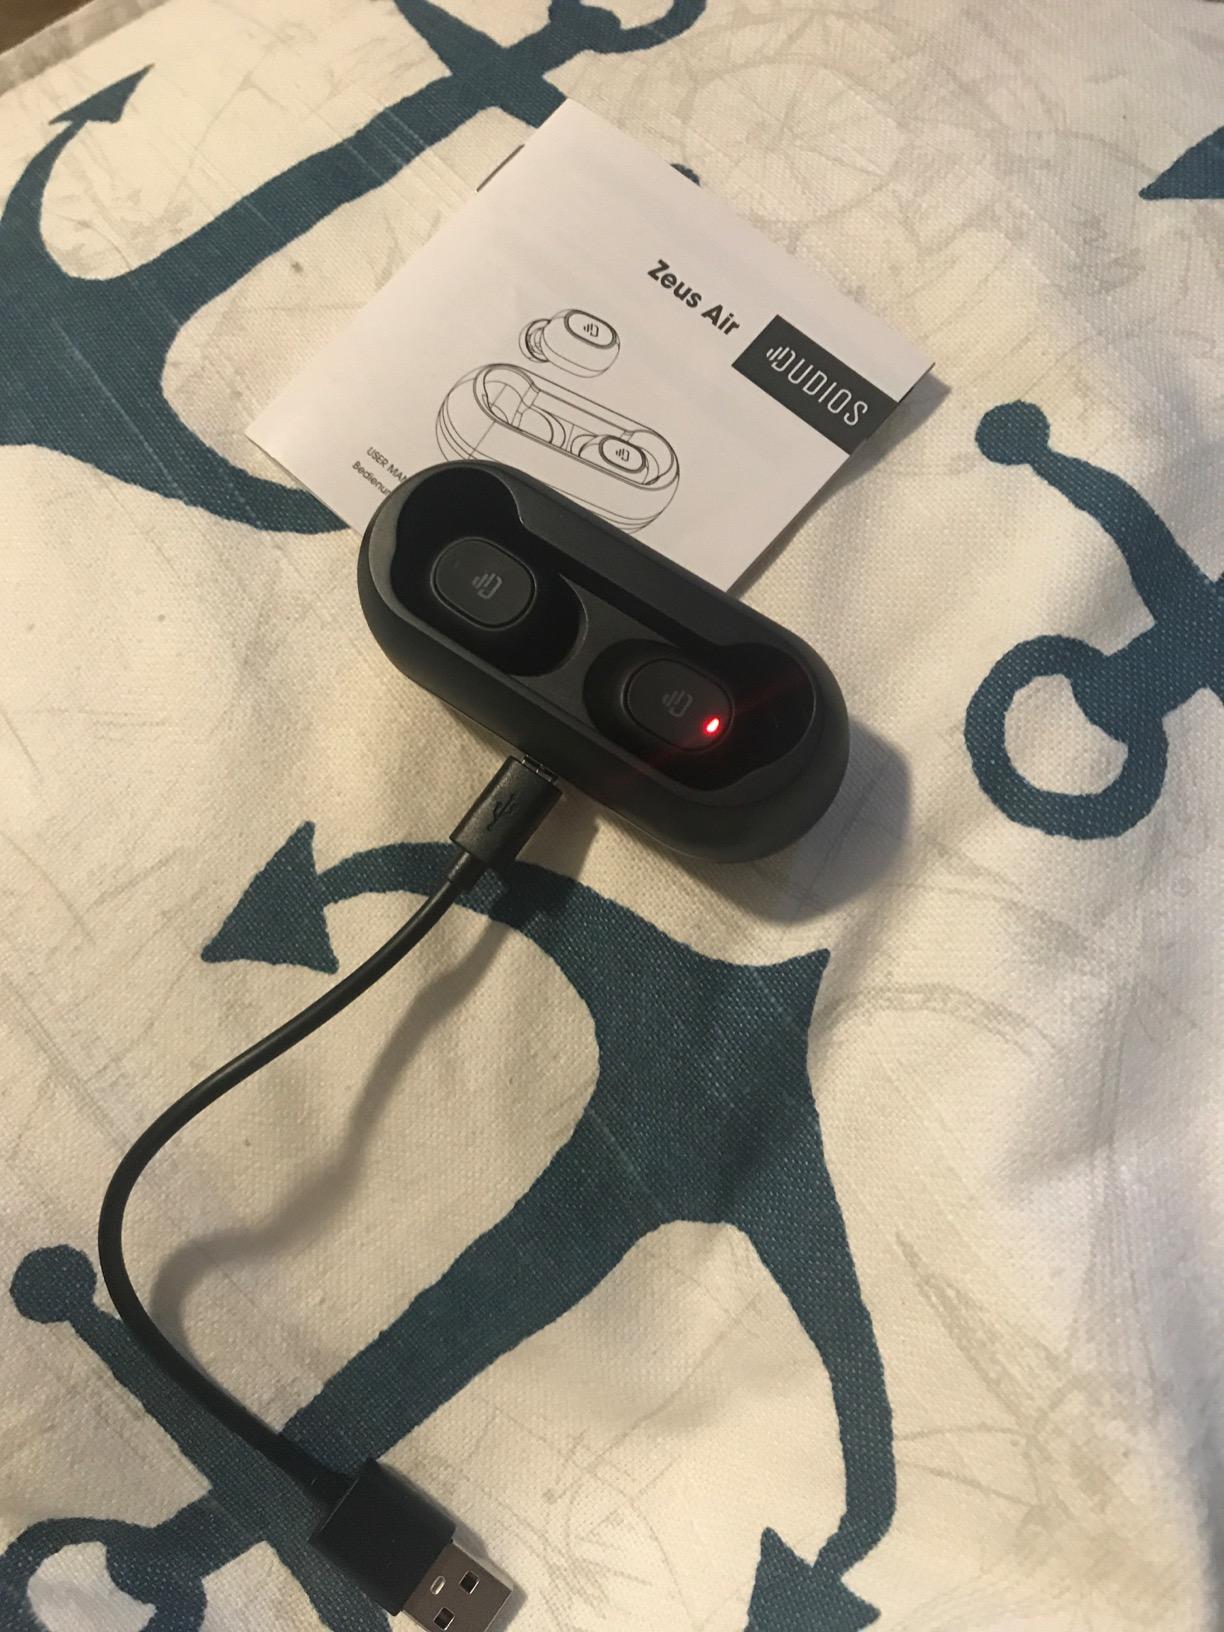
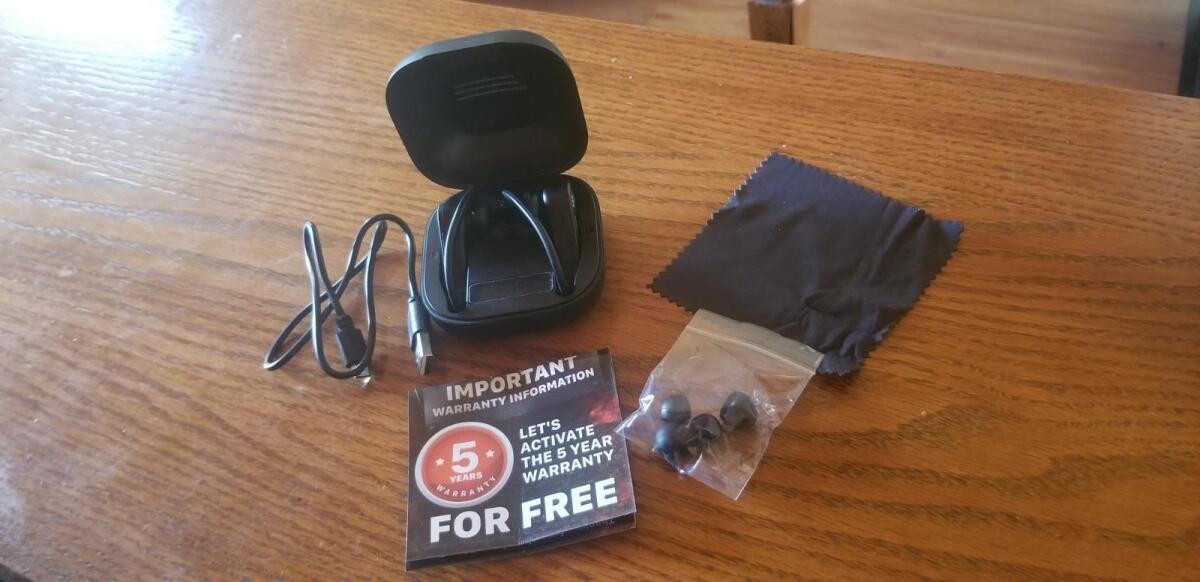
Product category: earbuds
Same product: no